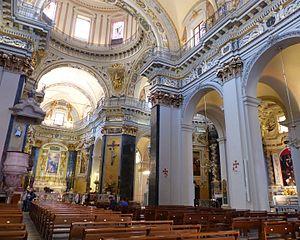
Nice (Alpes-Maritimes, France), cathédrale Ste Réparate, croisée du transept avec, au fond, l'abside du chœur, et bras nord du transept.